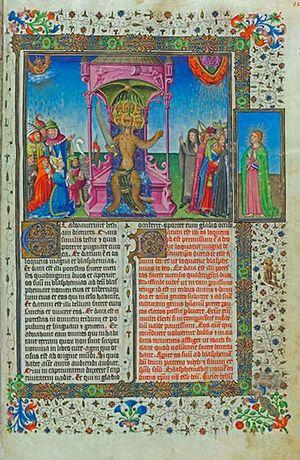
Peronet Lamy, actif à partir de 1432 et décédé avant juillet 1453, appelé « Perenet lenlumineur », est un peintre et un enlumineur actif en Savoie dans le deuxième quart du XVᵉ siècle ; sa carrière s’est entièrement déroulée au service de la maison de Savoie.